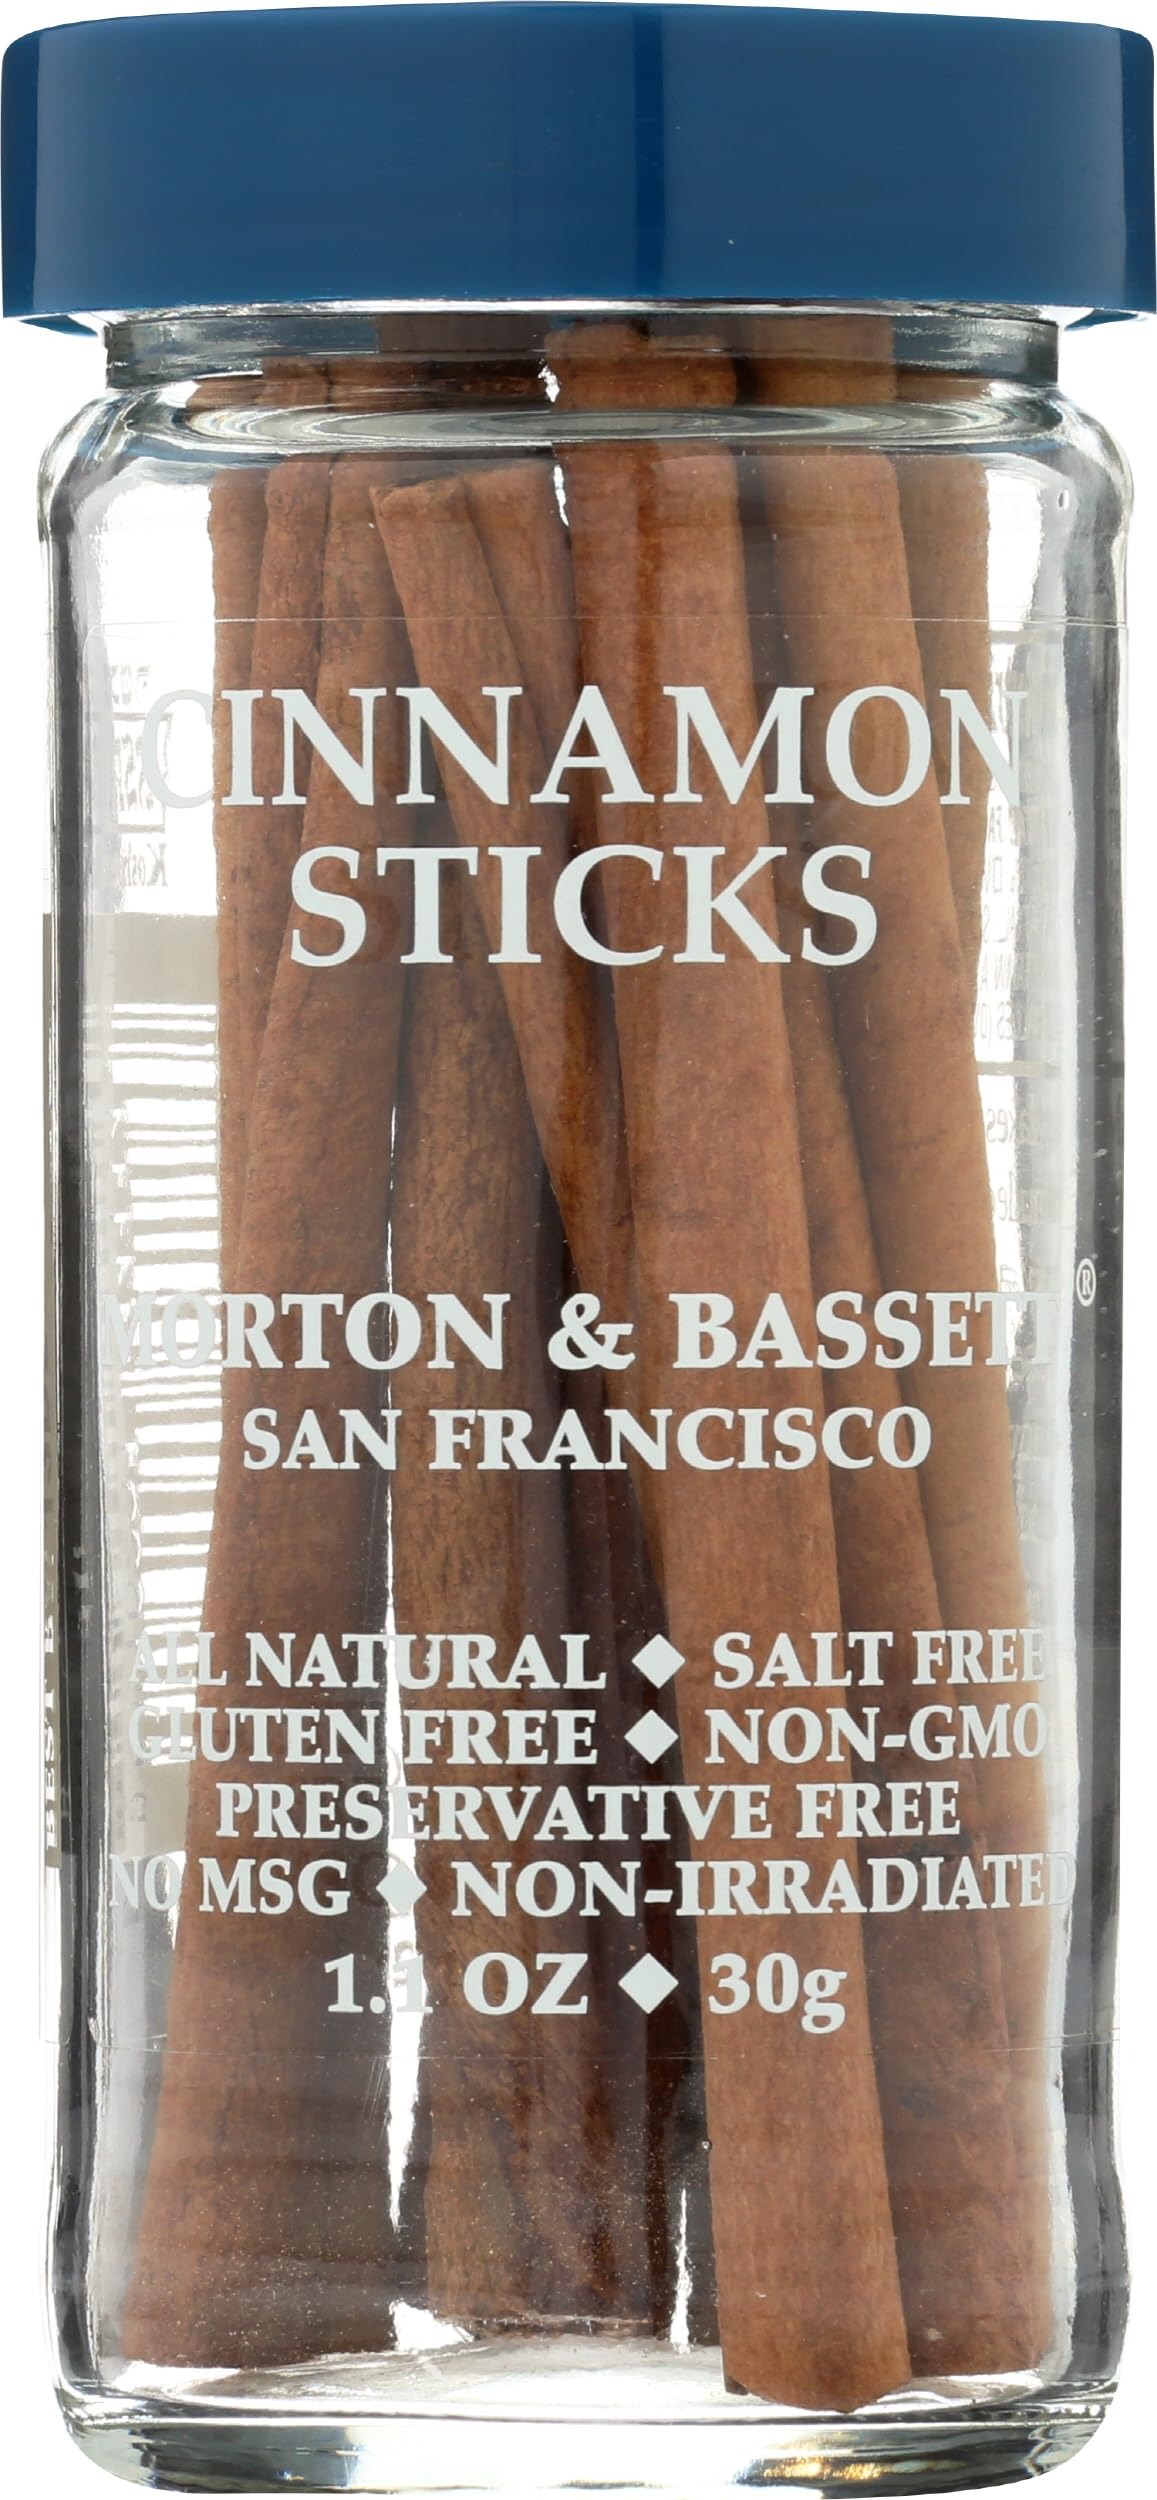
Item Name: Morton & Bassett All Natural Cinnamon Sticks, Salt Free, No MSG, Kosher, 1.1 Ounce (Pack of 3)
Bullet Point: Morton & Bassett All Natural Cinnamon Sticks, Salt Free, No MSG, Kosher, 1.1 Ounce (Pack of 3)
Value: 3.3
Unit: Ounce

Price: 15